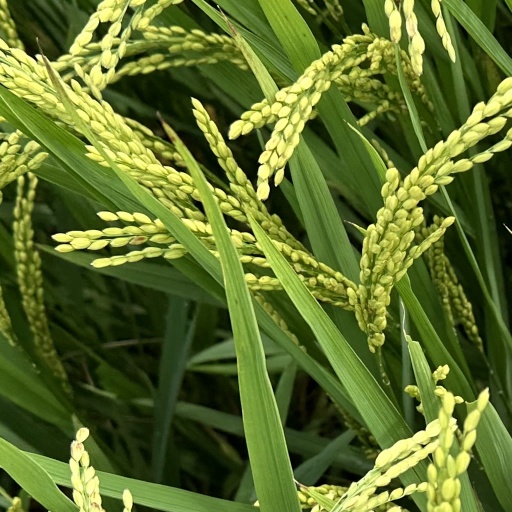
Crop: rice